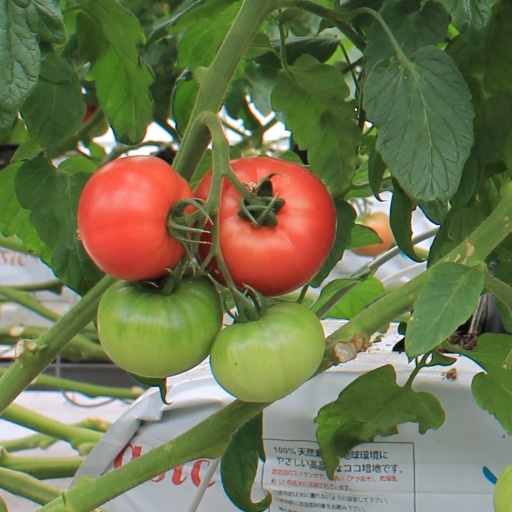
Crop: tomato